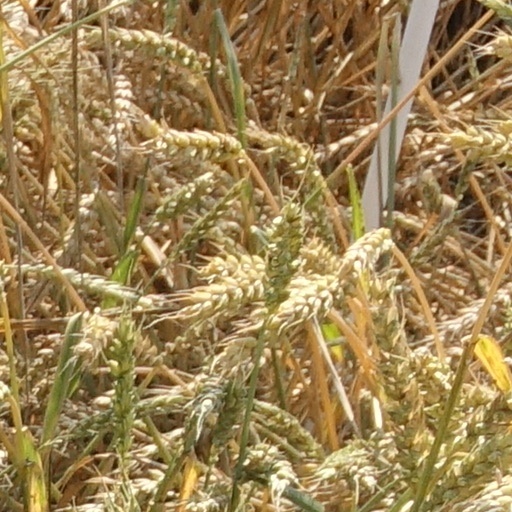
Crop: wheat